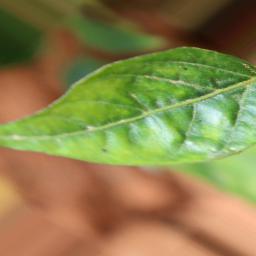
Label: mites_and_trips